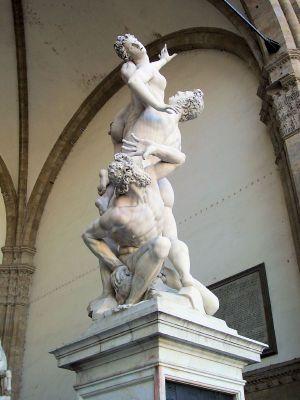
1583 est une année commune commençant un samedi.
Jean Bologne, est un sculpteur maniériste d'origine flamande né à Douai Flandre romane en 1529 et mort à Florence le 14 août 1608.